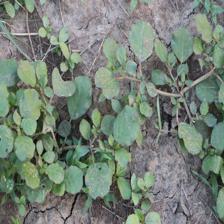
Label: BroadLeafWeed